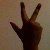
The image shows a hand gesture representing the number 3 in Indian Sign Language.